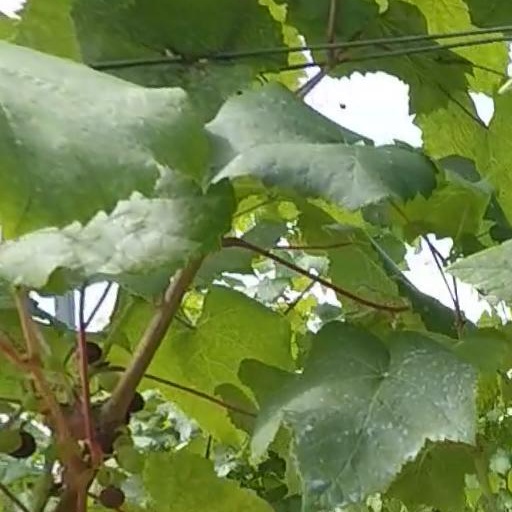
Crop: grape